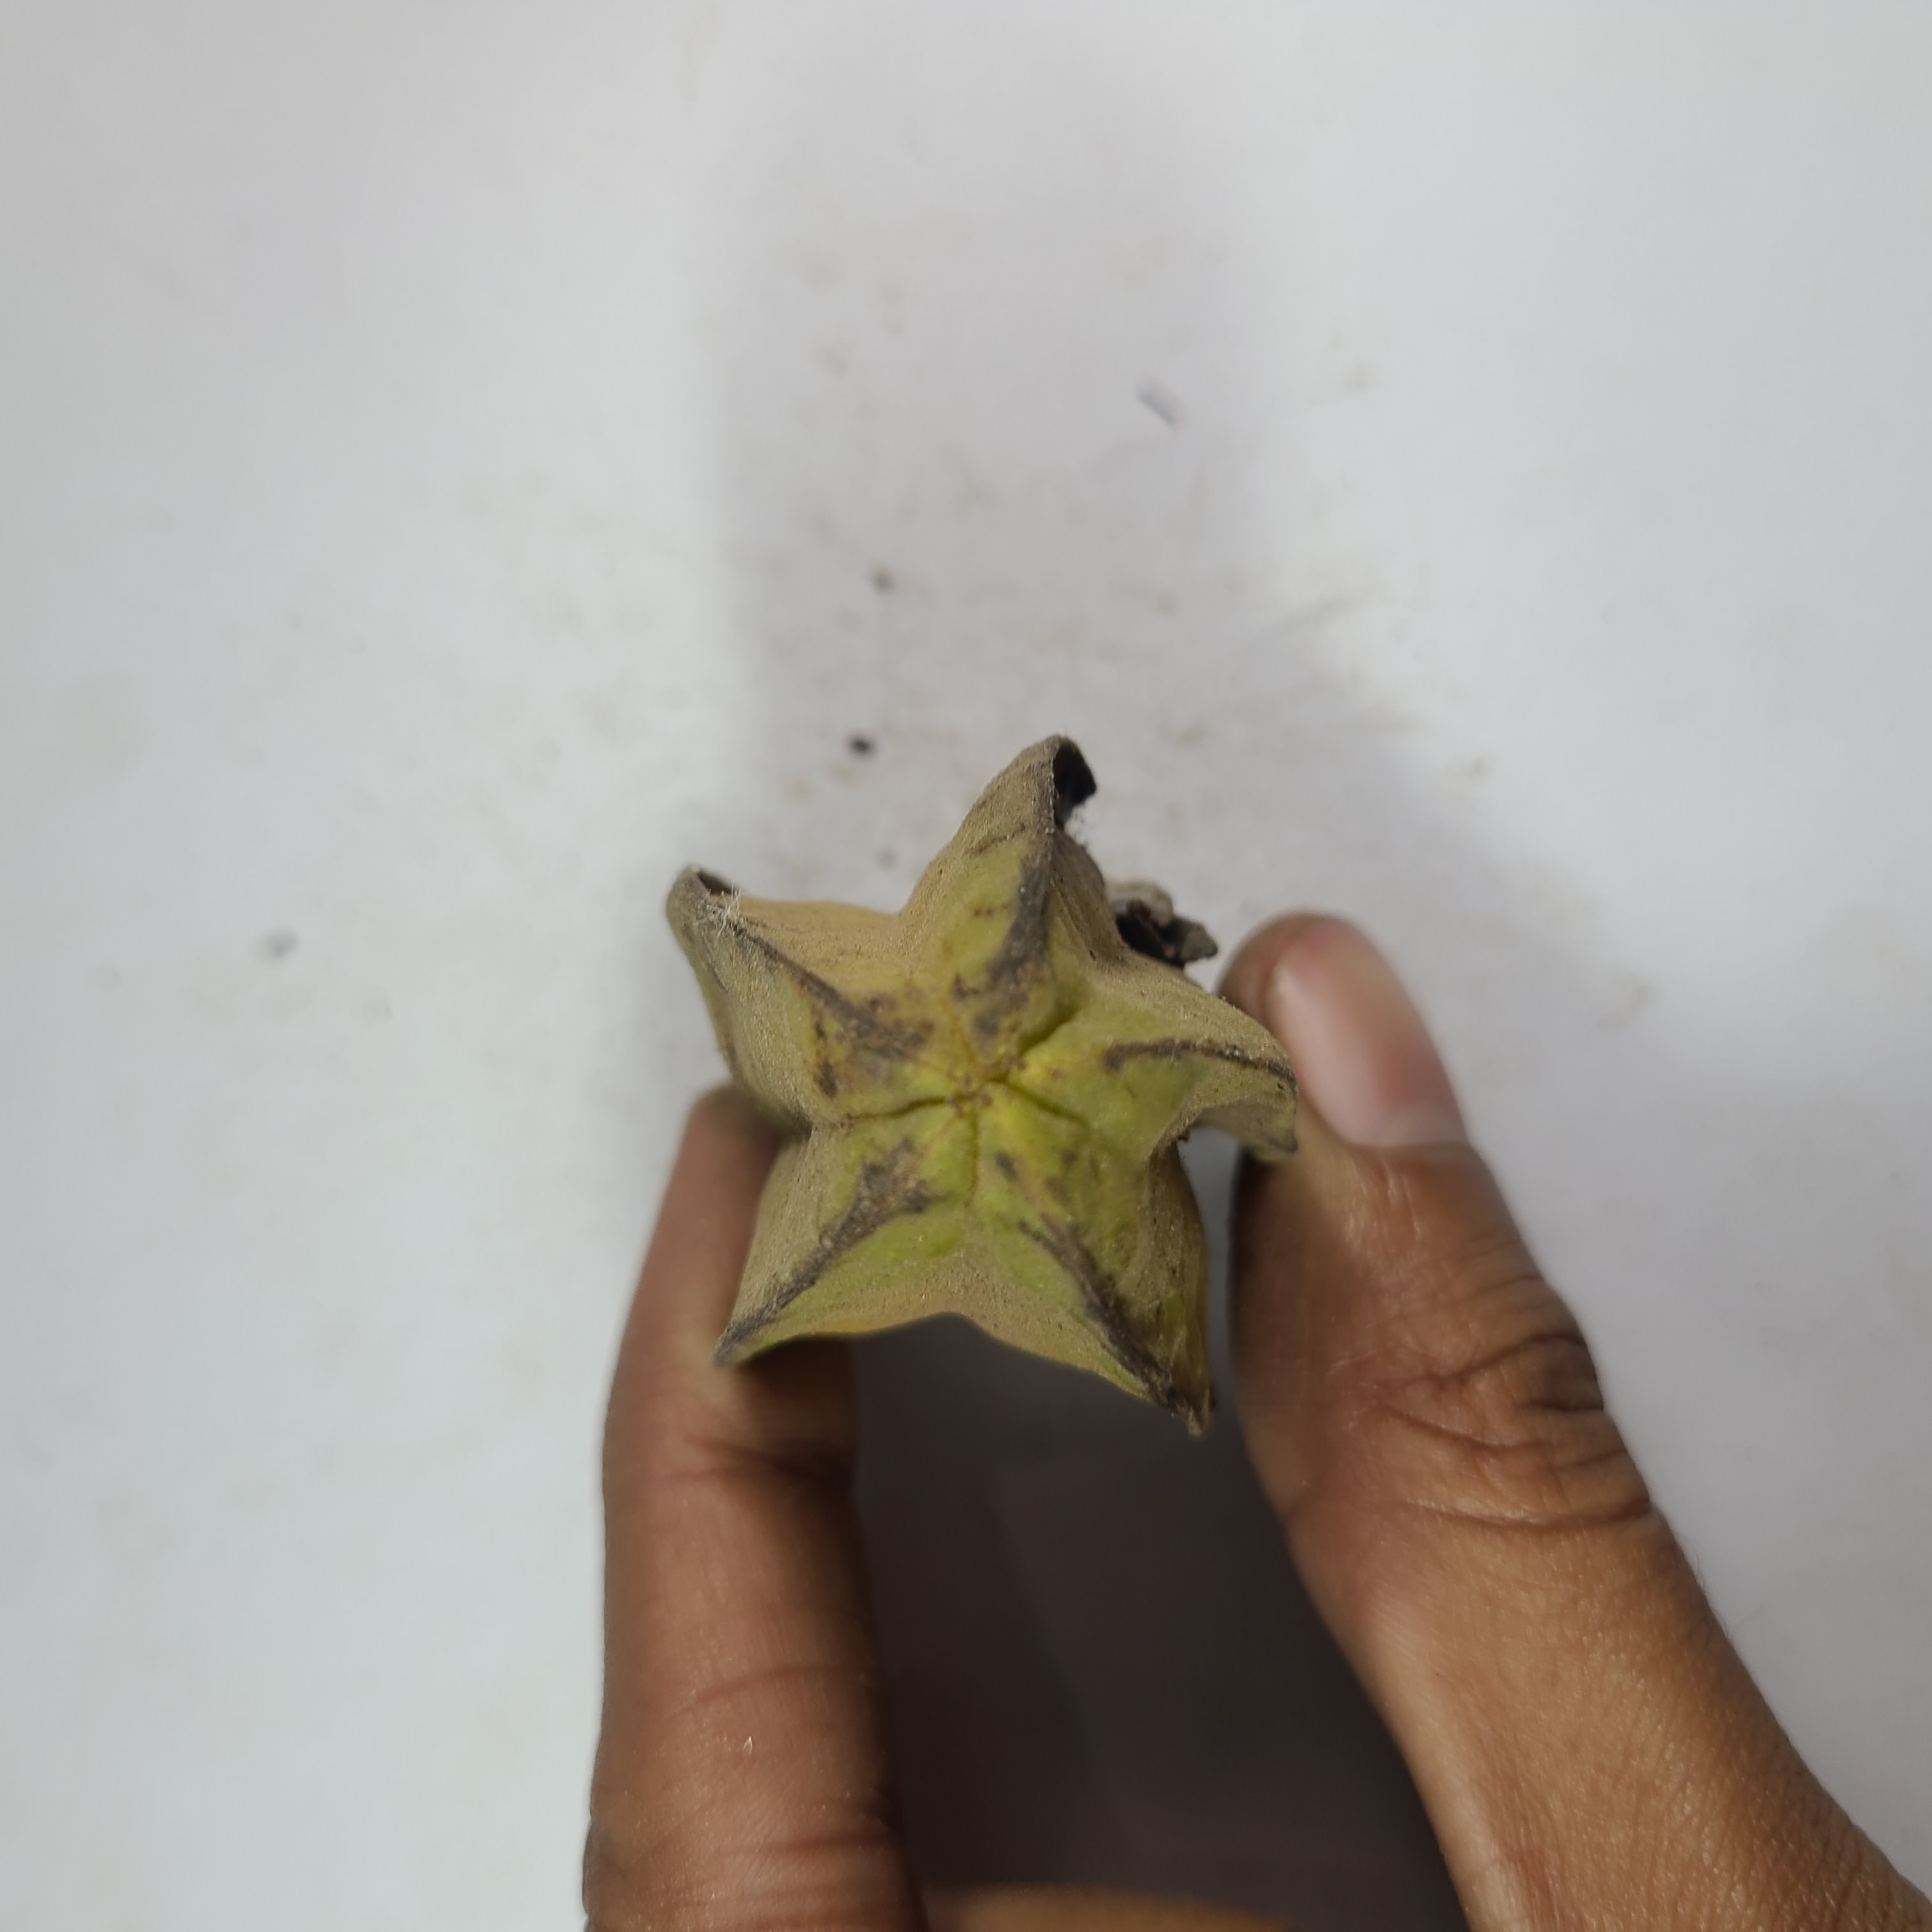
Label: Unhealthy Fruits